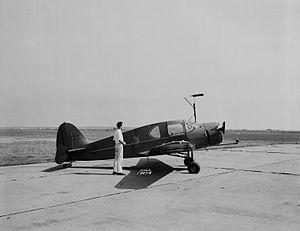
Le Bellanca Cruisair et ses successeurs est une famille d'avions mono-moteurs fabriqués aux États-Unis dans les années 1930.